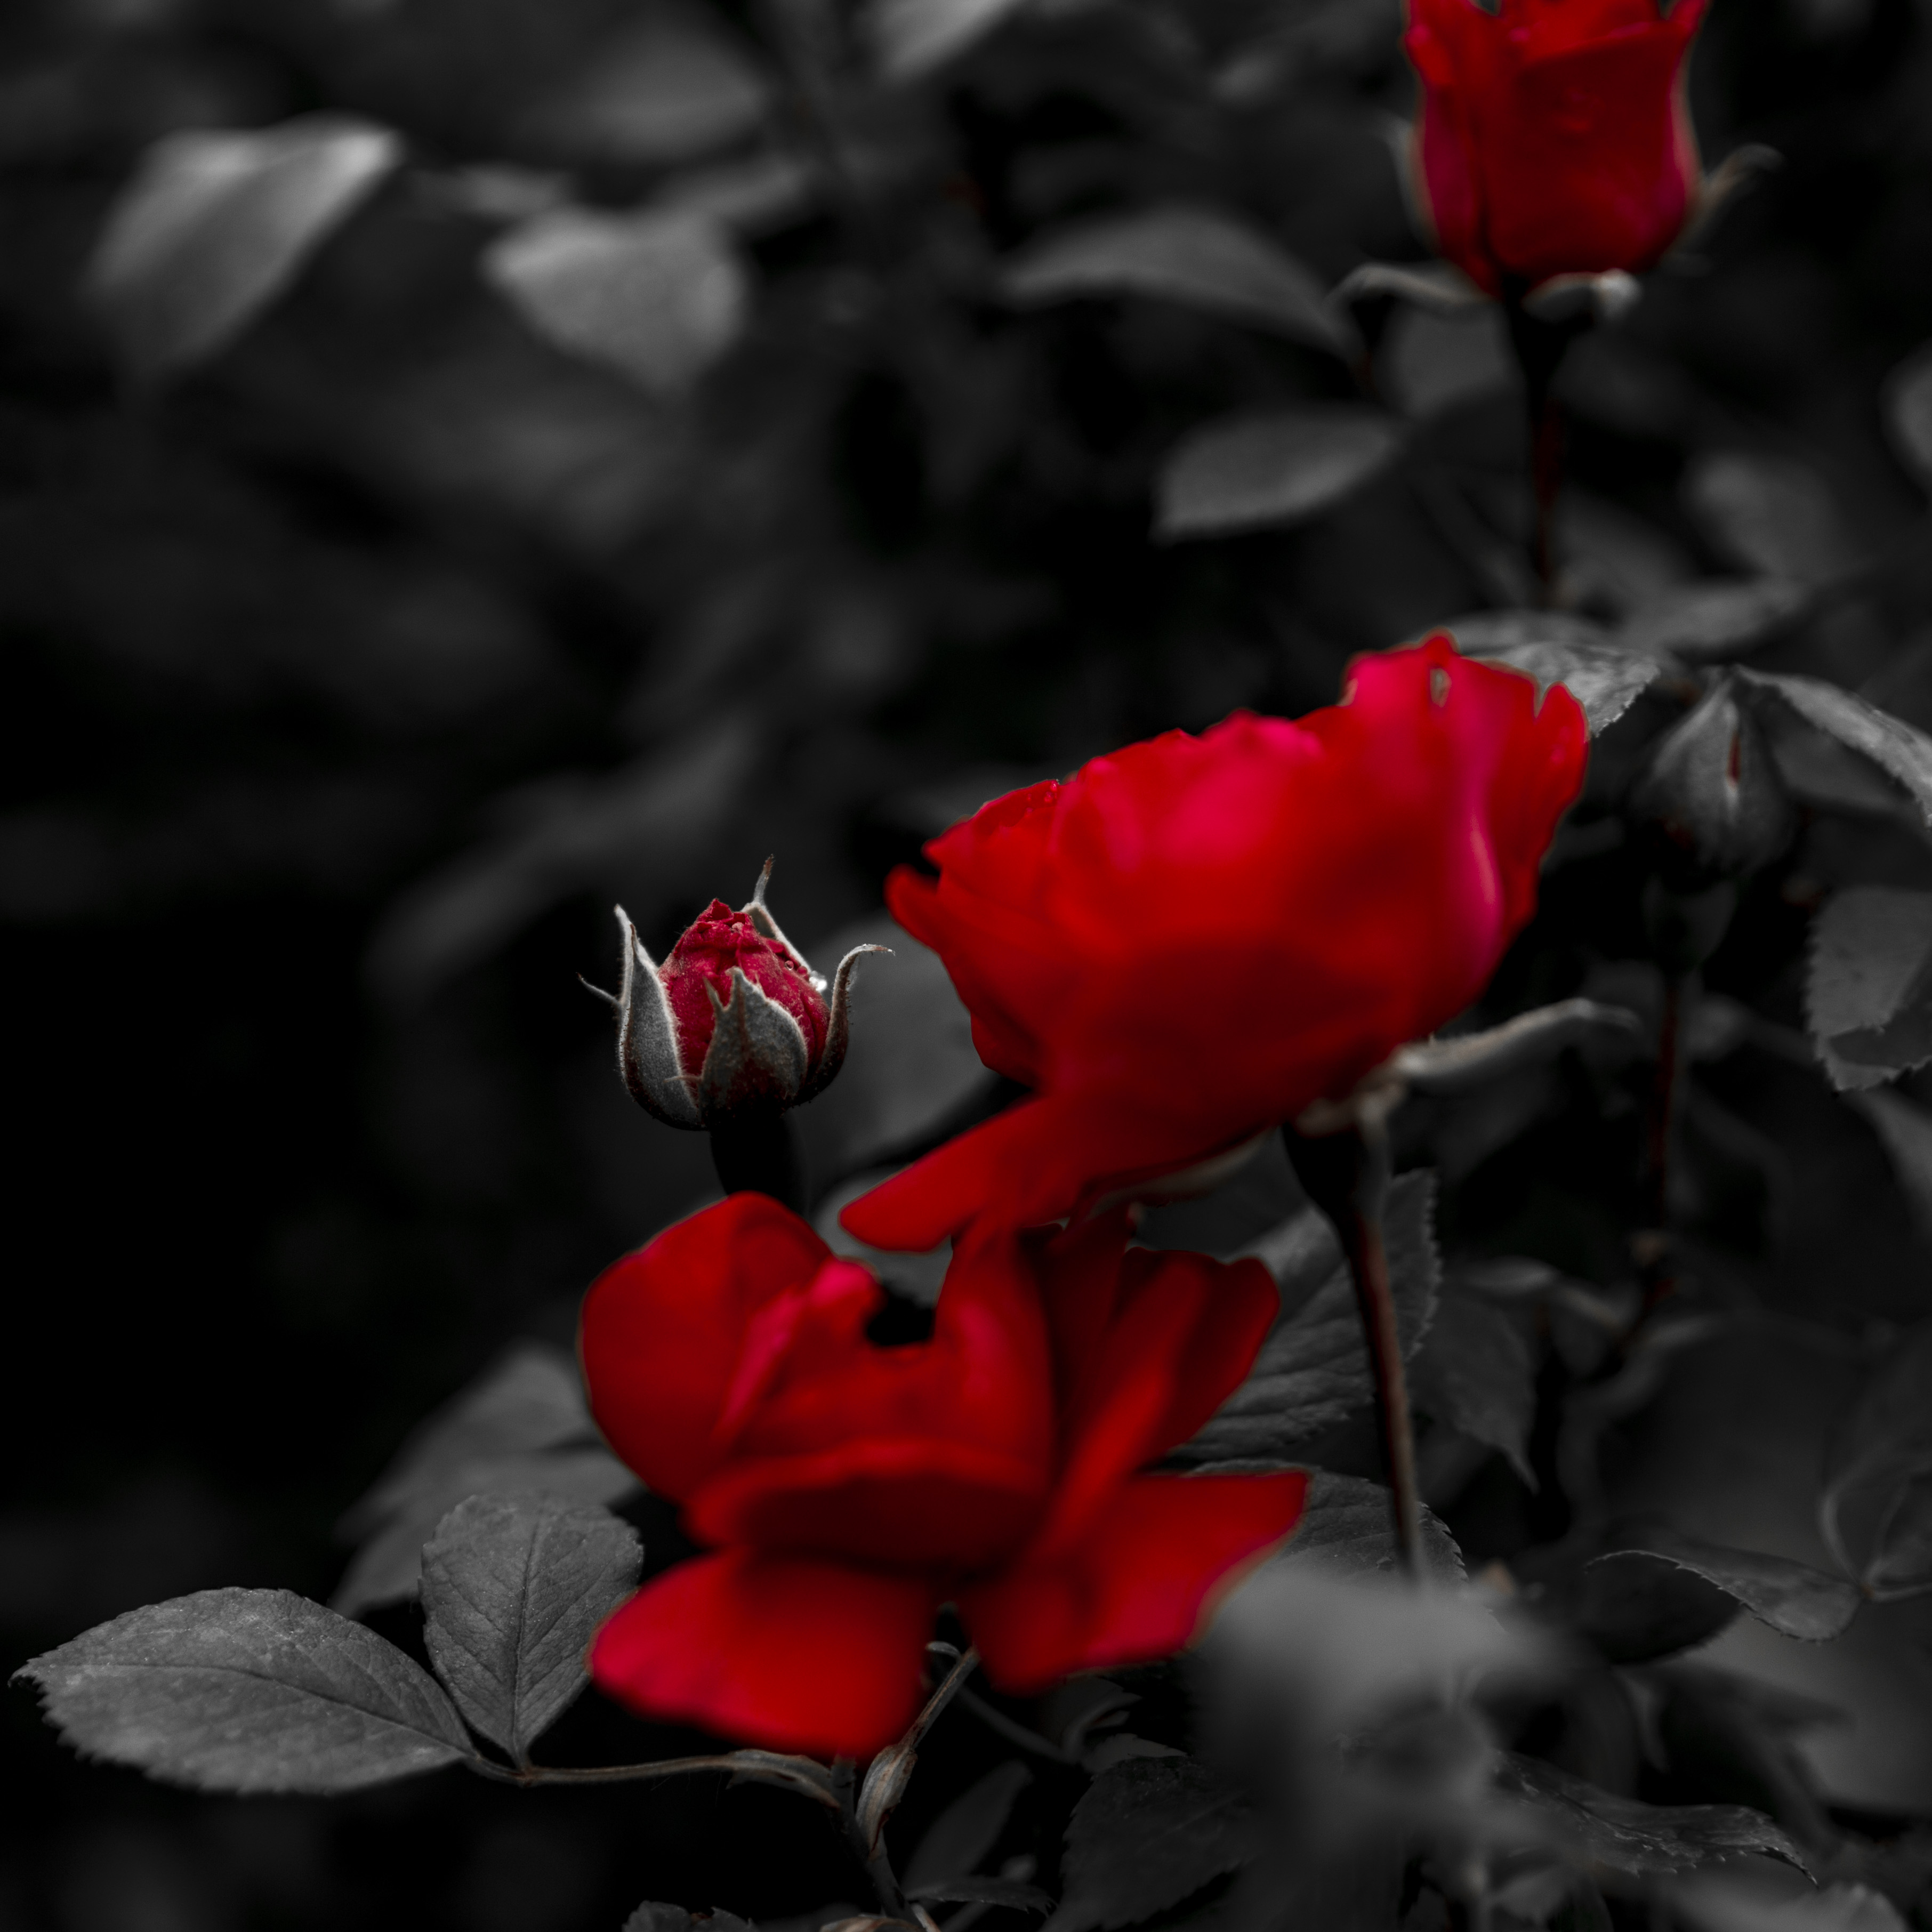
black, red, rose, love, secret, blood, stronger, touch, flower, flowering plant, petal, garden roses, plant, monochrome photography, rose family, black and white, still life photography, floribunda, botany, photography, leaf, rose order, organism, carmine, Colorfulness, monochrome, china rose, wildflower, plant stem, herbaceous plant, Hybrid tea rose, style